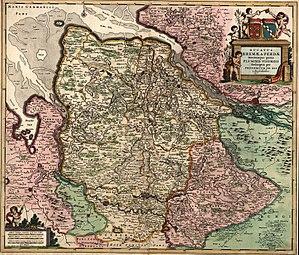
La Reichsexekution ou exécution d'Empire est une disposition légale en vigueur dans le Saint-Empire germanique qui permet à l'empereur de suspendre les droits d'un État membre et d'engager une intervention militaire contre lui. Des mesures similaires ont été appliquées dans la Confédération germanique au XIXᵉ siècle et sous la république de Weimar au XXᵉ siècle.